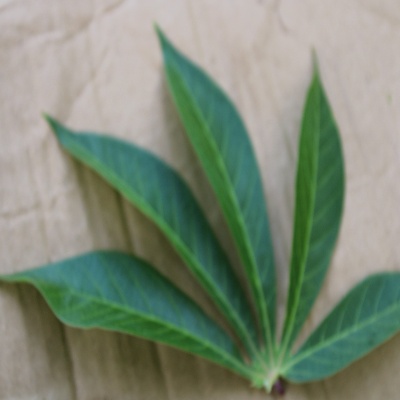
Crop: Cassava
Condition: healthy